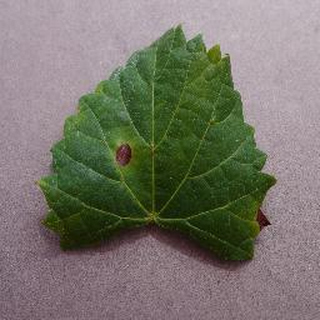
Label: grape_black_rot